Boris Furmanov

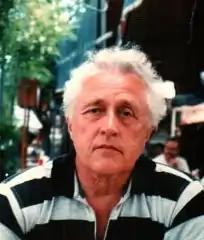

He served as Minister of Architecture, Construction, and Housing from 1991 to 1992. He died on 8 February 2022, at the age of 85.